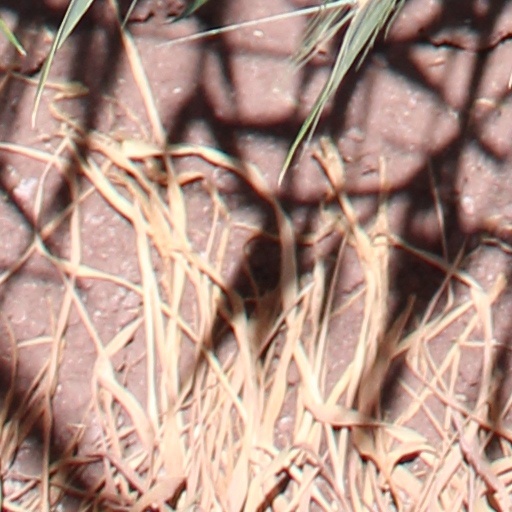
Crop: wheat